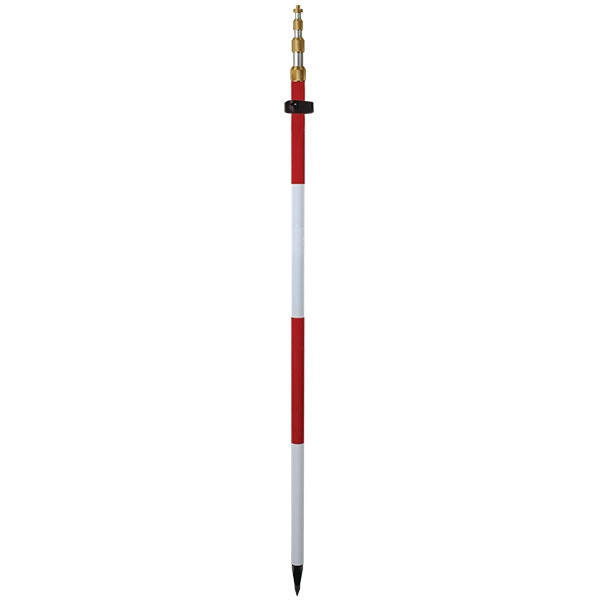
SECO 4.6 m Compression Locking Pole (Construction Series)
This ‘no-frills’ imported three-section pole is designed to give service in the field at a lower purchase price Aluminum outer and inner pole 40-minute level vial Fixed Tip Hardened steel points Compression locking Metric Grad (cm) Red and White 15.25 ft (4.65 m) Weighs 5 lb (2.27 kg)
Brand: Seco
Category: Business & Industrial > Construction > Surveying > Total Stations